The Man Who Played Square

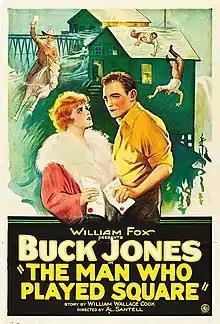
Theatrical release poster

The Man Who Played Square is a lost 1924 American action film directed by Alfred Santell and written by John Stone. The film stars Buck Jones, Wanda Hawley, David Kirby, Ben Hendricks Jr., Hank Mann, and Howard Foster. The film was released on November 23, 1924, by Fox Film Corporation.